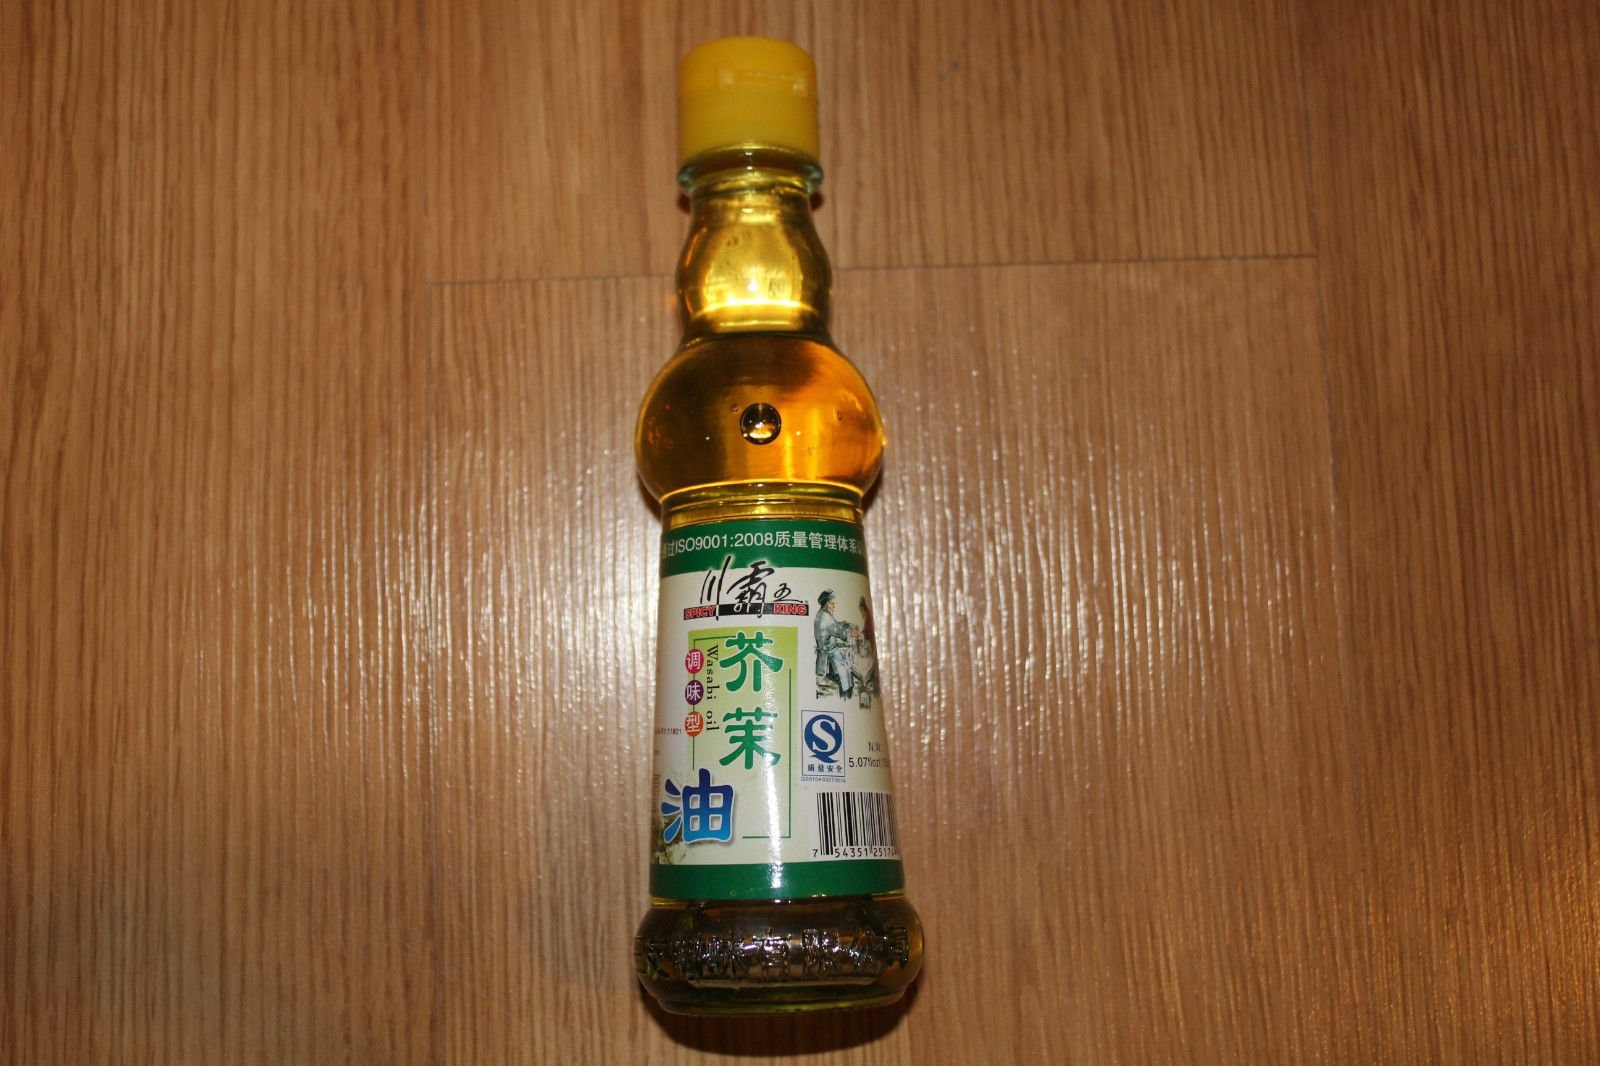
Item Name: Spicy King-wasabi Oil 5.07oz
Bullet Point: wasabi oil
Product Description: ingredients wasibi Extract, Rapesseed oil
Value: 5.07
Unit: Fl Oz

Price: 29.99